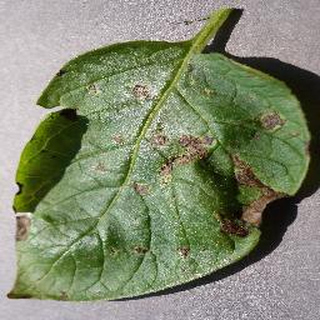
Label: potato_early_blight